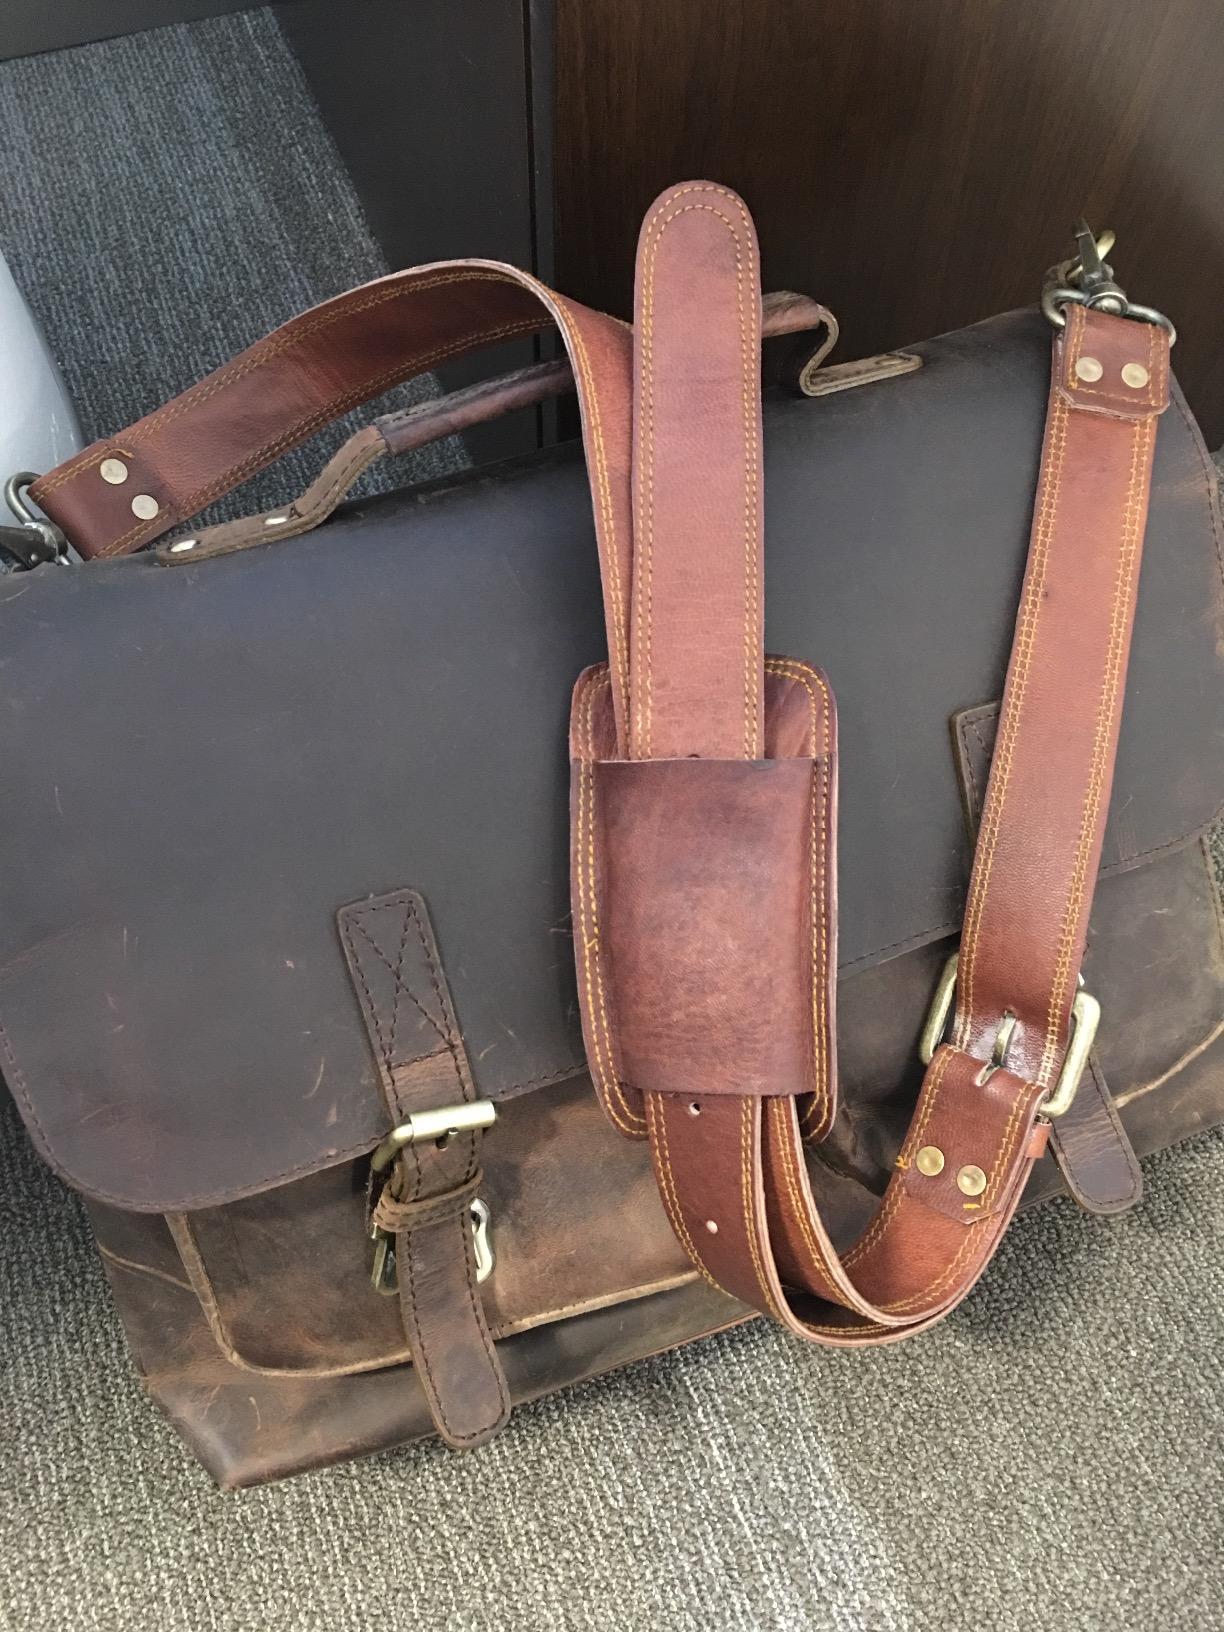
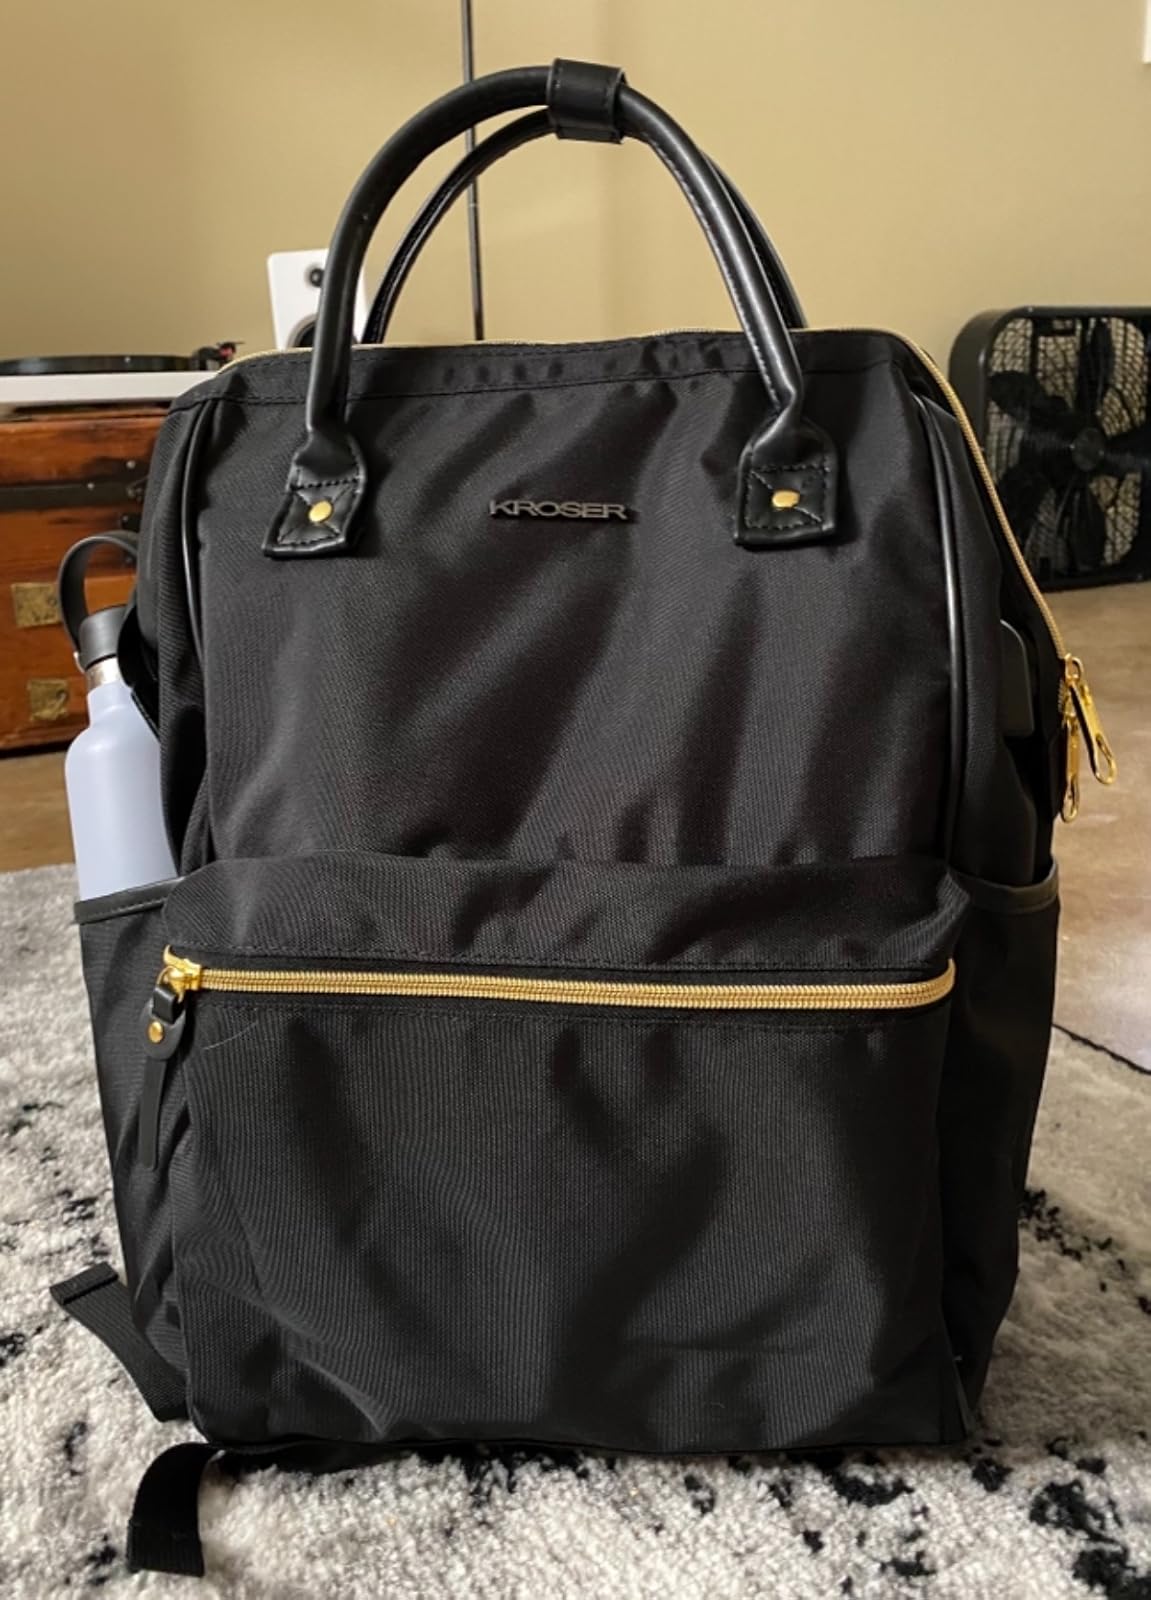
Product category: bag
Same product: no